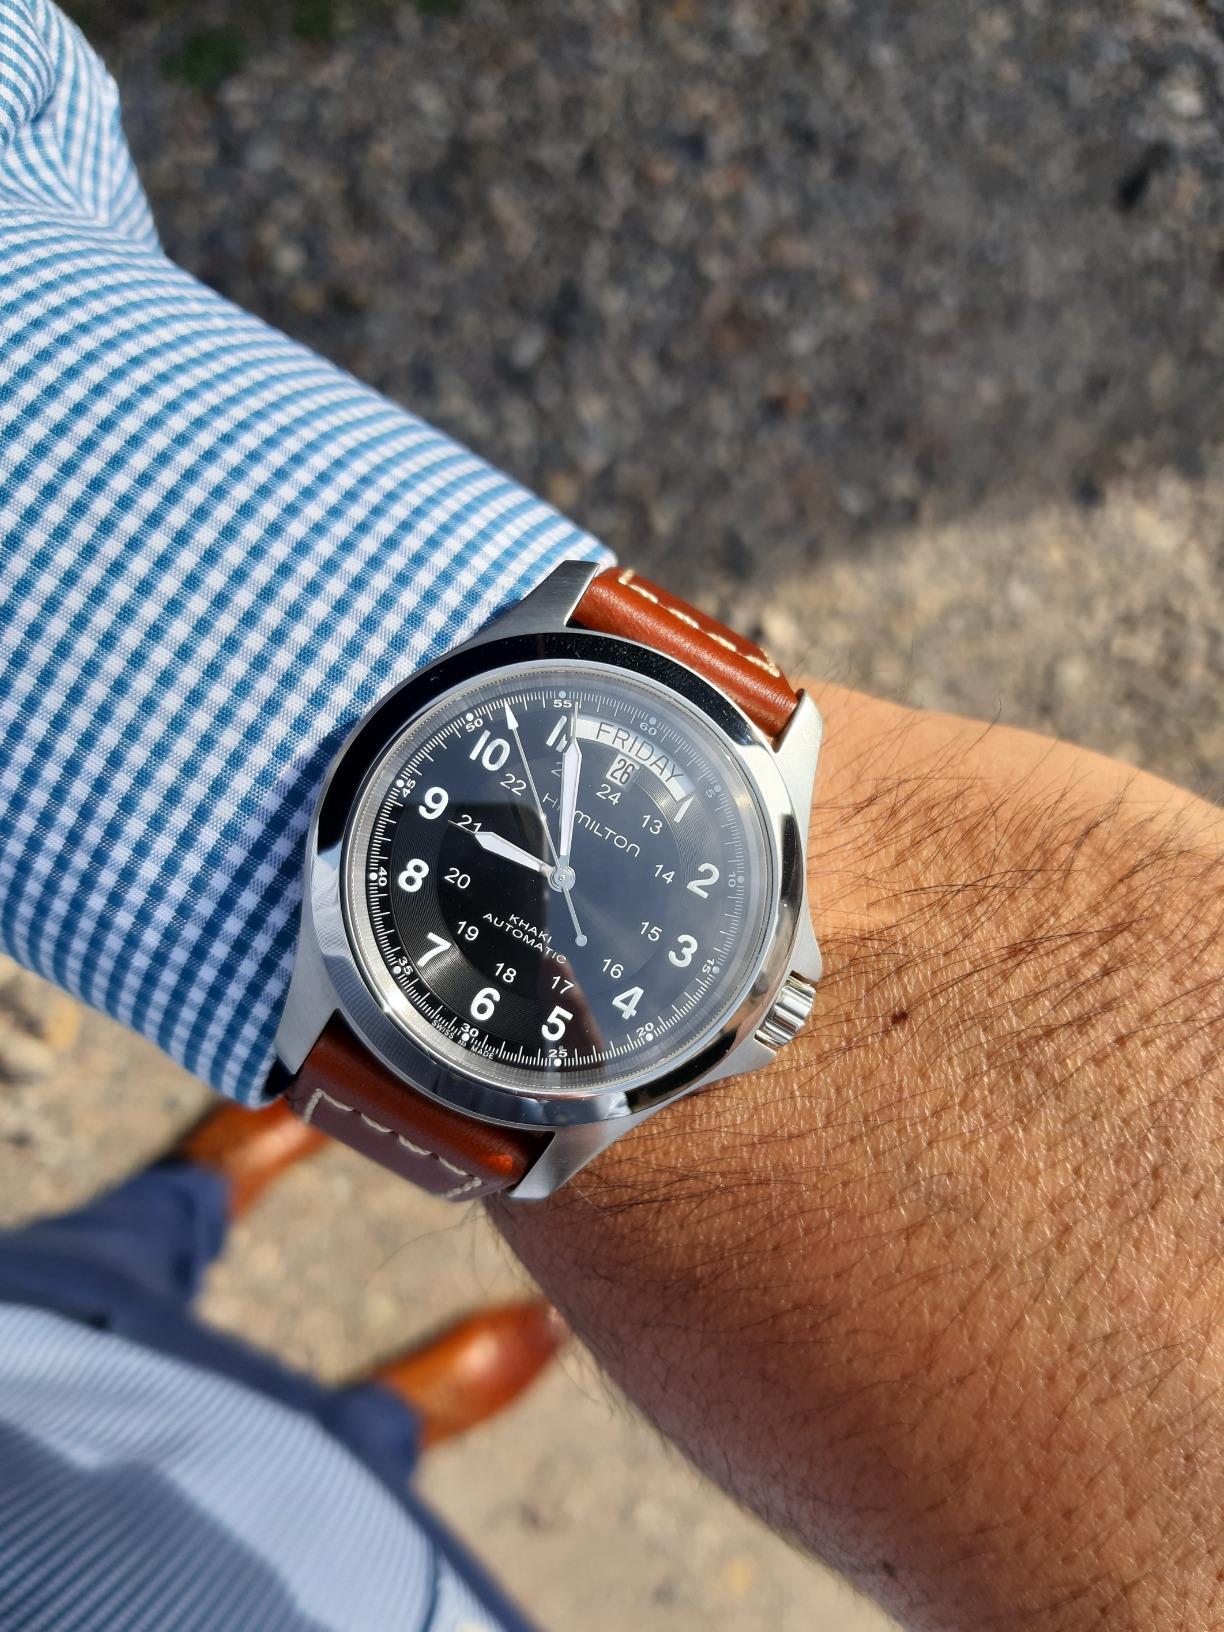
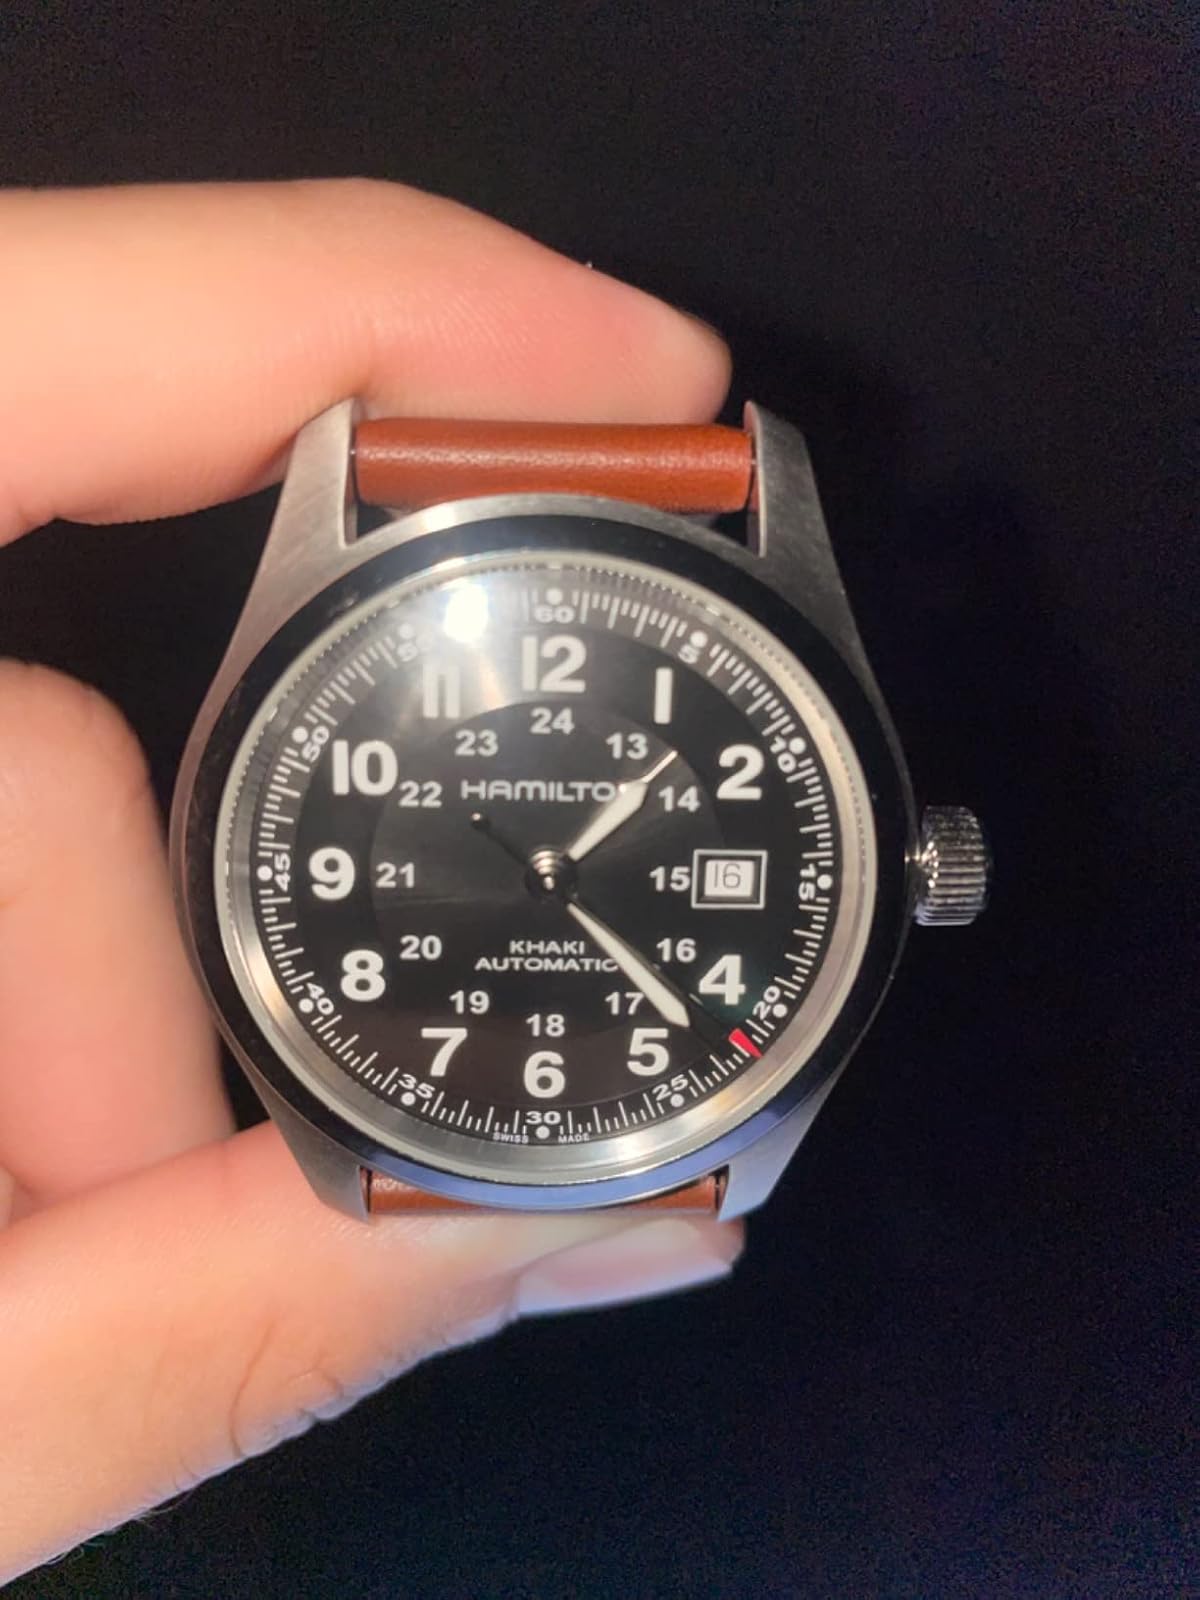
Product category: accessories_watch
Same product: no